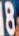
Number: 8